Special Naval Landing Forces

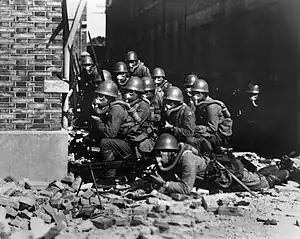
IJN Special Naval Landing Forces armed with the Type 11 during the Battle of Shanghai

Starting in the Meiji Era the navy began to raise units unofficially known as Special Naval Landing Forces. These forces were raised from "kaiheidan" at — and took their names from — the four main naval districts/bases in Japan: Kure, Maizuru (deactivated following the Washington naval treaty, reactivated in 1939), Sasebo, and Yokosuka. In 1927 some of these SNLF units were unified under command of the Shanghai Naval Landing Force and saw action in China from 1932 in the January 28 Incident. Afterwards the Shanghai Special Naval Landing Force was officially formed in October 1932, signifying the first official SNLF unit. Official SNLF units from naval bases were authorized in 1936. SNLF units would once again see action at the Battle of Shanghai and countless other battles and cleanup operations throughout the Second Sino-Japanese War.